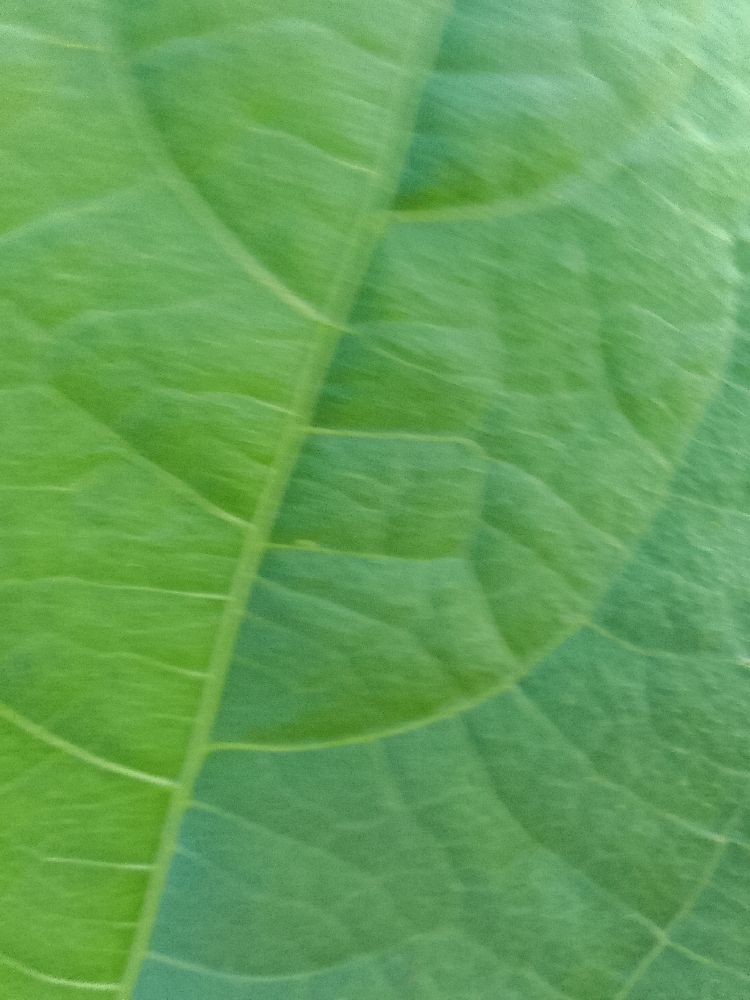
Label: healthy